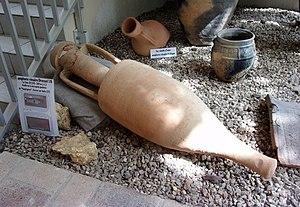
Amphore gauloise type Dressel, nécropole de Vaugrignon à Esvres
Esvres, appelée également Esvres-sur-Indre, est une commune française située dans le département d'Indre-et-Loire, en région Centre-Val de Loire.
La nécropole gauloise de Vaugrignon est une nécropole active de La Tène jusqu'à l'époque augustéenne, située sur la commune française d'Esvres en Indre-et-Loire.